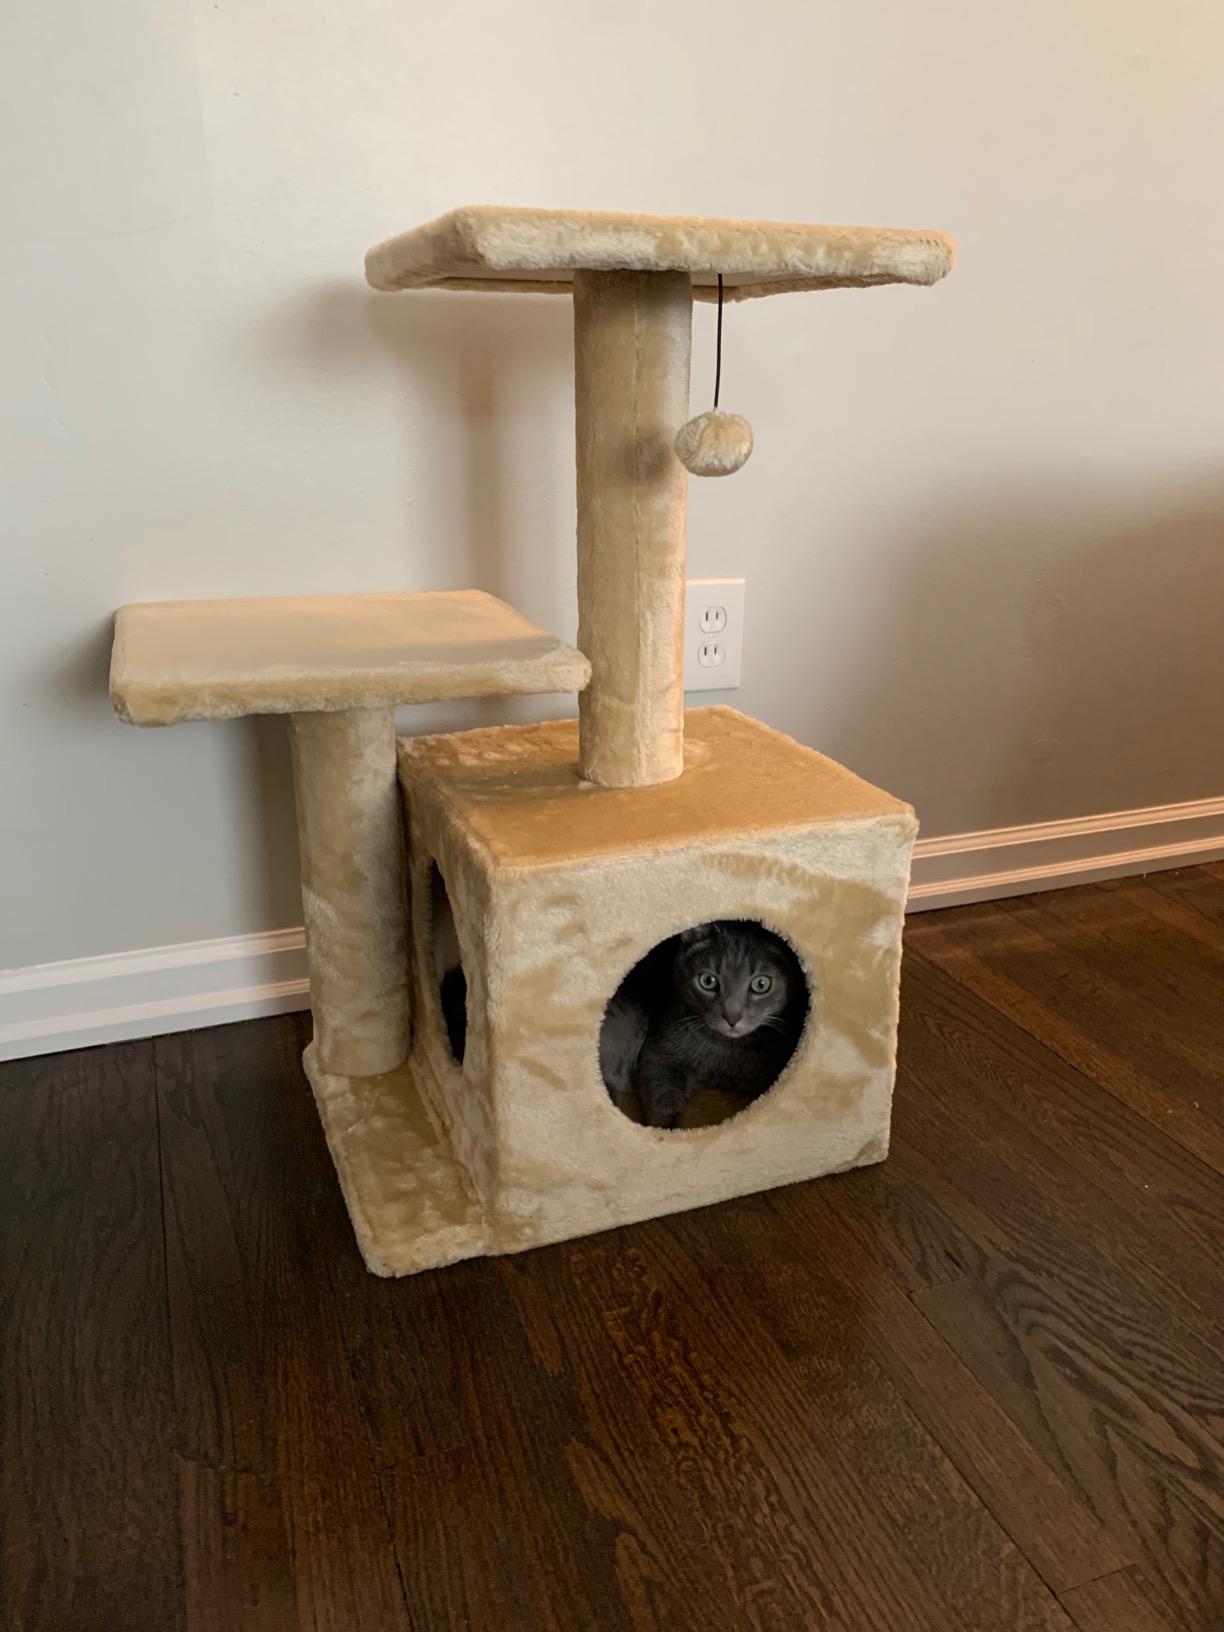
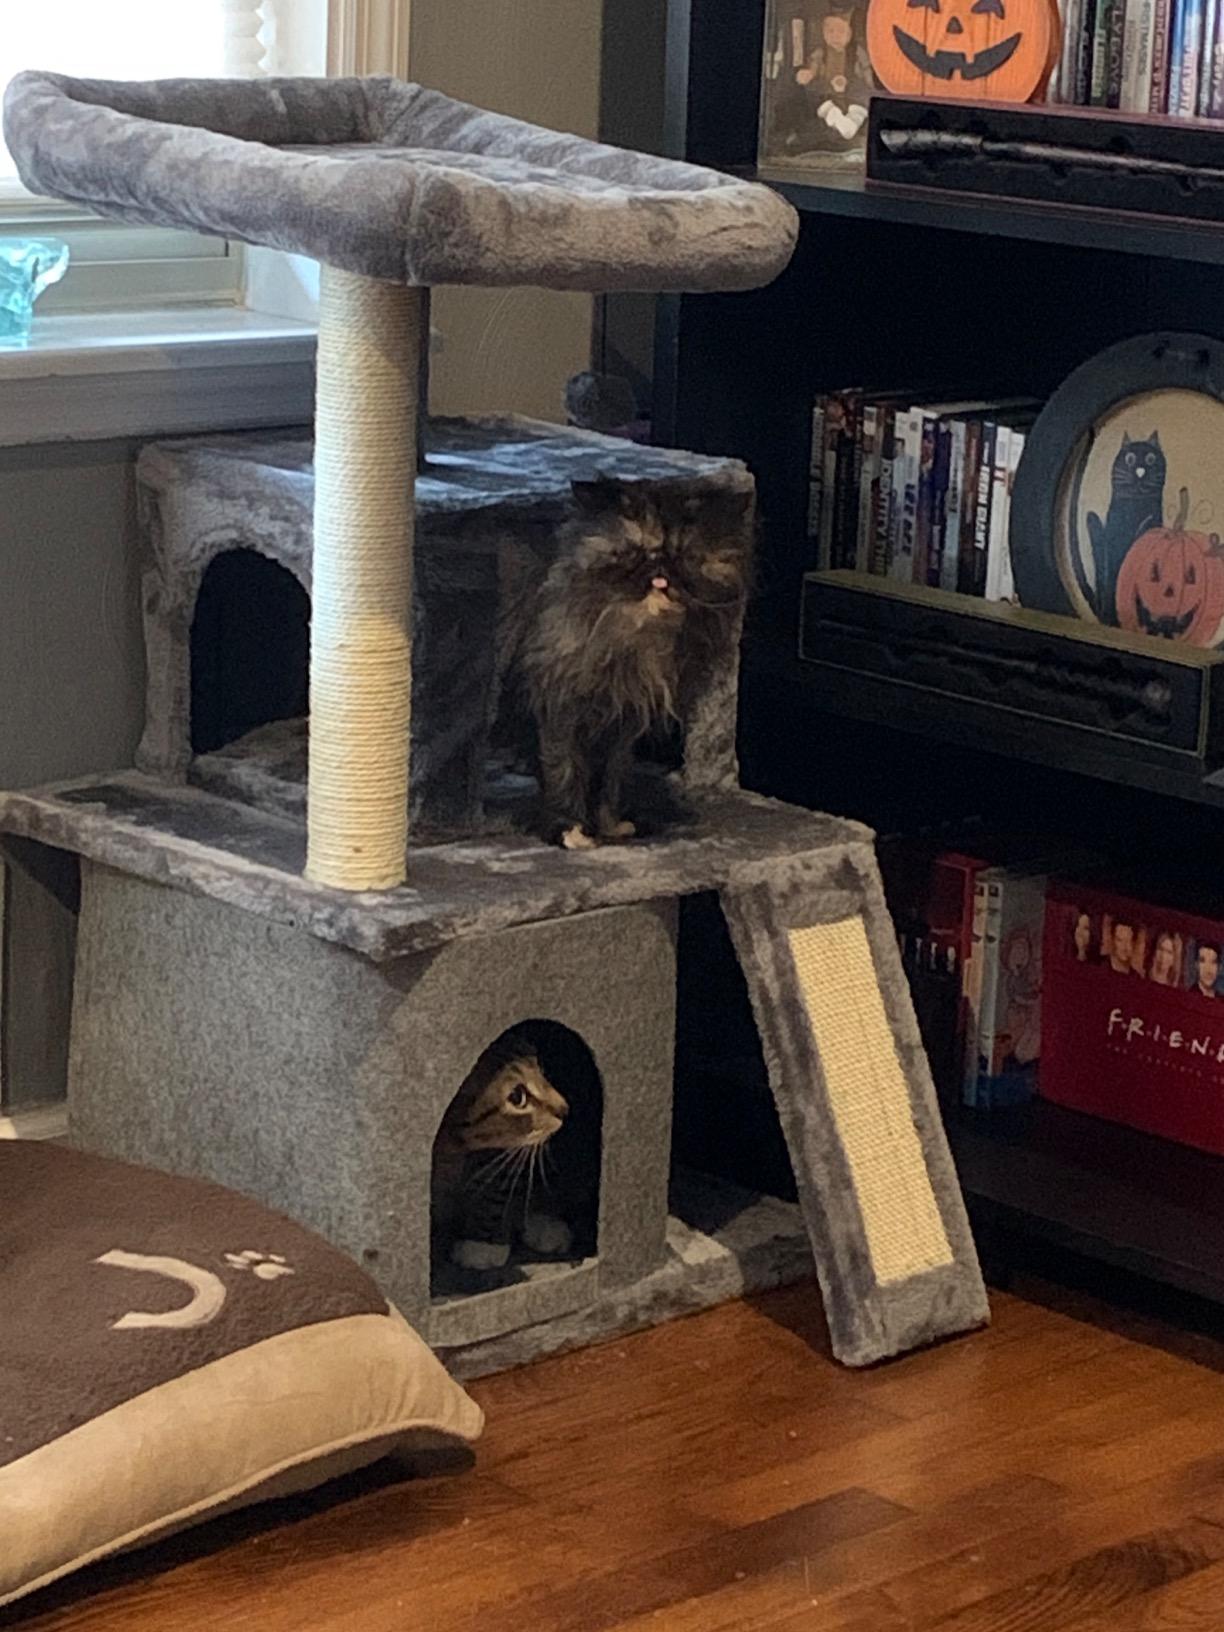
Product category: items_cat tree
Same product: no